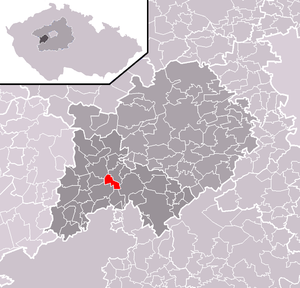
Kotopeky est une commune du district de Beroun, dans la région de Bohême-Centrale, en Tchéquie. Sa population s'élevait à 298 habitants en 2020.